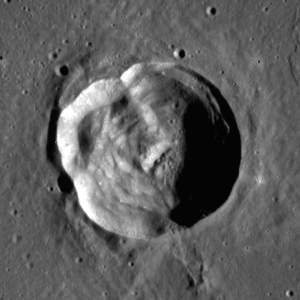
Arago (månekrater)
Arago er et nedslagskrater på Månen. Det befinder sig i den vestlige del af Mare Tranquillitatis på Månens forside og er opkaldt efter den franske astronom, matematiker, fysiker og politiker François Arago.